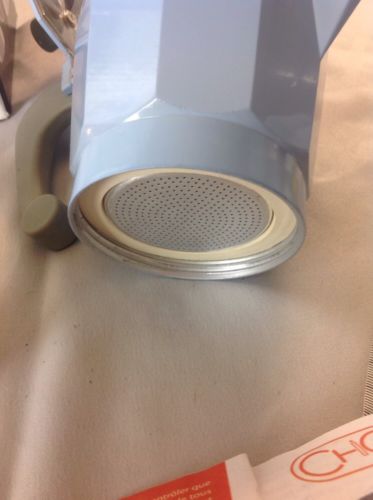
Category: coffee maker